Mongolian Revolution of 1921

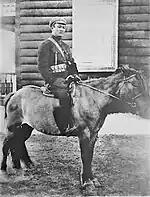
Damdin Sükhbaatar in Troitskosavsk

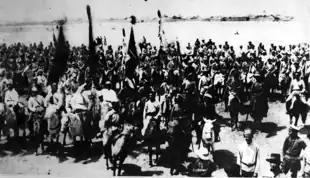
Soviet and Mongol cavalry occupied Urga in August

News of von Ungern-Sternberg's seizure of Urga again influenced Soviet plans. A plenary session of the Comintern in Irkutsk on February 10 passed a formal resolution to aid the "struggle of the Mongolian people for liberation and independence with money, guns and military instructors". With Soviet support, the MPP was now a serious contender for power. The Party, hitherto rather amorphous and loosely connected, required better organisational and ideological definition. A party conference (subsequently regarded as the first congress of the Mongolian People's Revolutionary Party) met secretly on 1–3 March at Kyakhta. The first session was attended by 17 persons, the second by 26. The Party approved the creation of an army command staff headed by Sükhbaatar with two Russian advisors, elected a central committee chaired by Danzan with one representative from the Comintern, and adopted a party manifesto composed by the progressive Buryat Jamsrangiin Tseveen. On 13 March, a provisional government of seven men was formed, soon to be headed by Bodoo. On 18 March, the Mongolian guerrilla army, its ranks now enlarged to 400 through recruitment and conscription, seized the Chinese garrison at Kyakhta Maimaicheng (the Chinese portion of Kyakhta). A new confidence now animated the Party. It issued a proclamation announcing the formation of the government, the expulsion of the Chinese, and the promise to convene a congress of "representatives of the masses" to elect a permanent government. A propaganda war of sorts between the provisional government and the Bogd Khaan's court followed: the Party saturated the northern border with leaflets urging people to take up arms against the White Guards; the legal government of the Bogd Khaan government barraged the same area with warnings that these revolutionaries were intent upon destroying the Mongolian state and shattering the very foundations of the Buddhist faith.